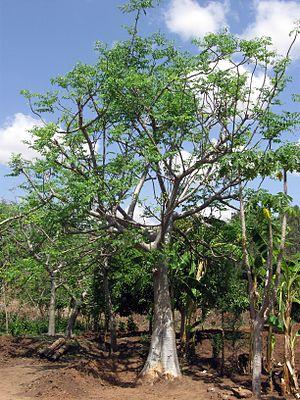
Moringa stenopetala est une espèce d'arbre de la famille des Moringaceae originaire de la région du lac Baringo au Kenya ainsi que d'Éthiopie.